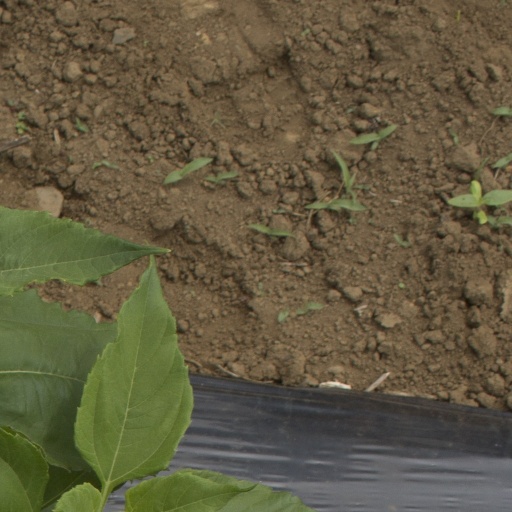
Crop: Jerusalem artichoke